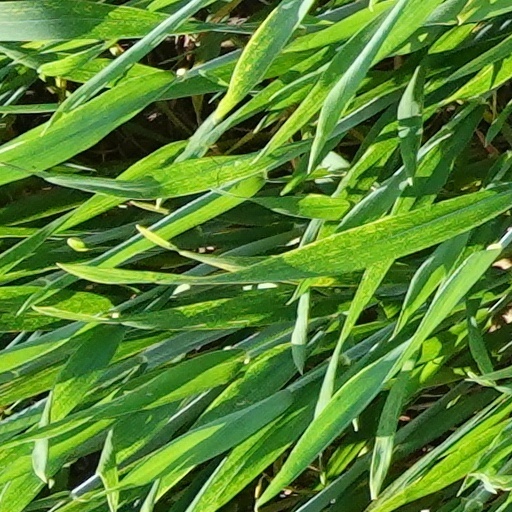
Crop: wheat